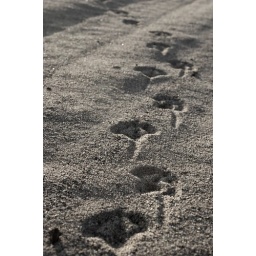
The crumbly sand in CA is so different from the soft powdery white sand on the beaches back home.